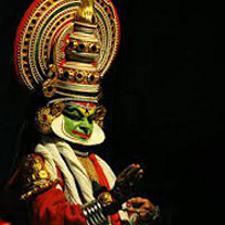
Dance form: kathakali